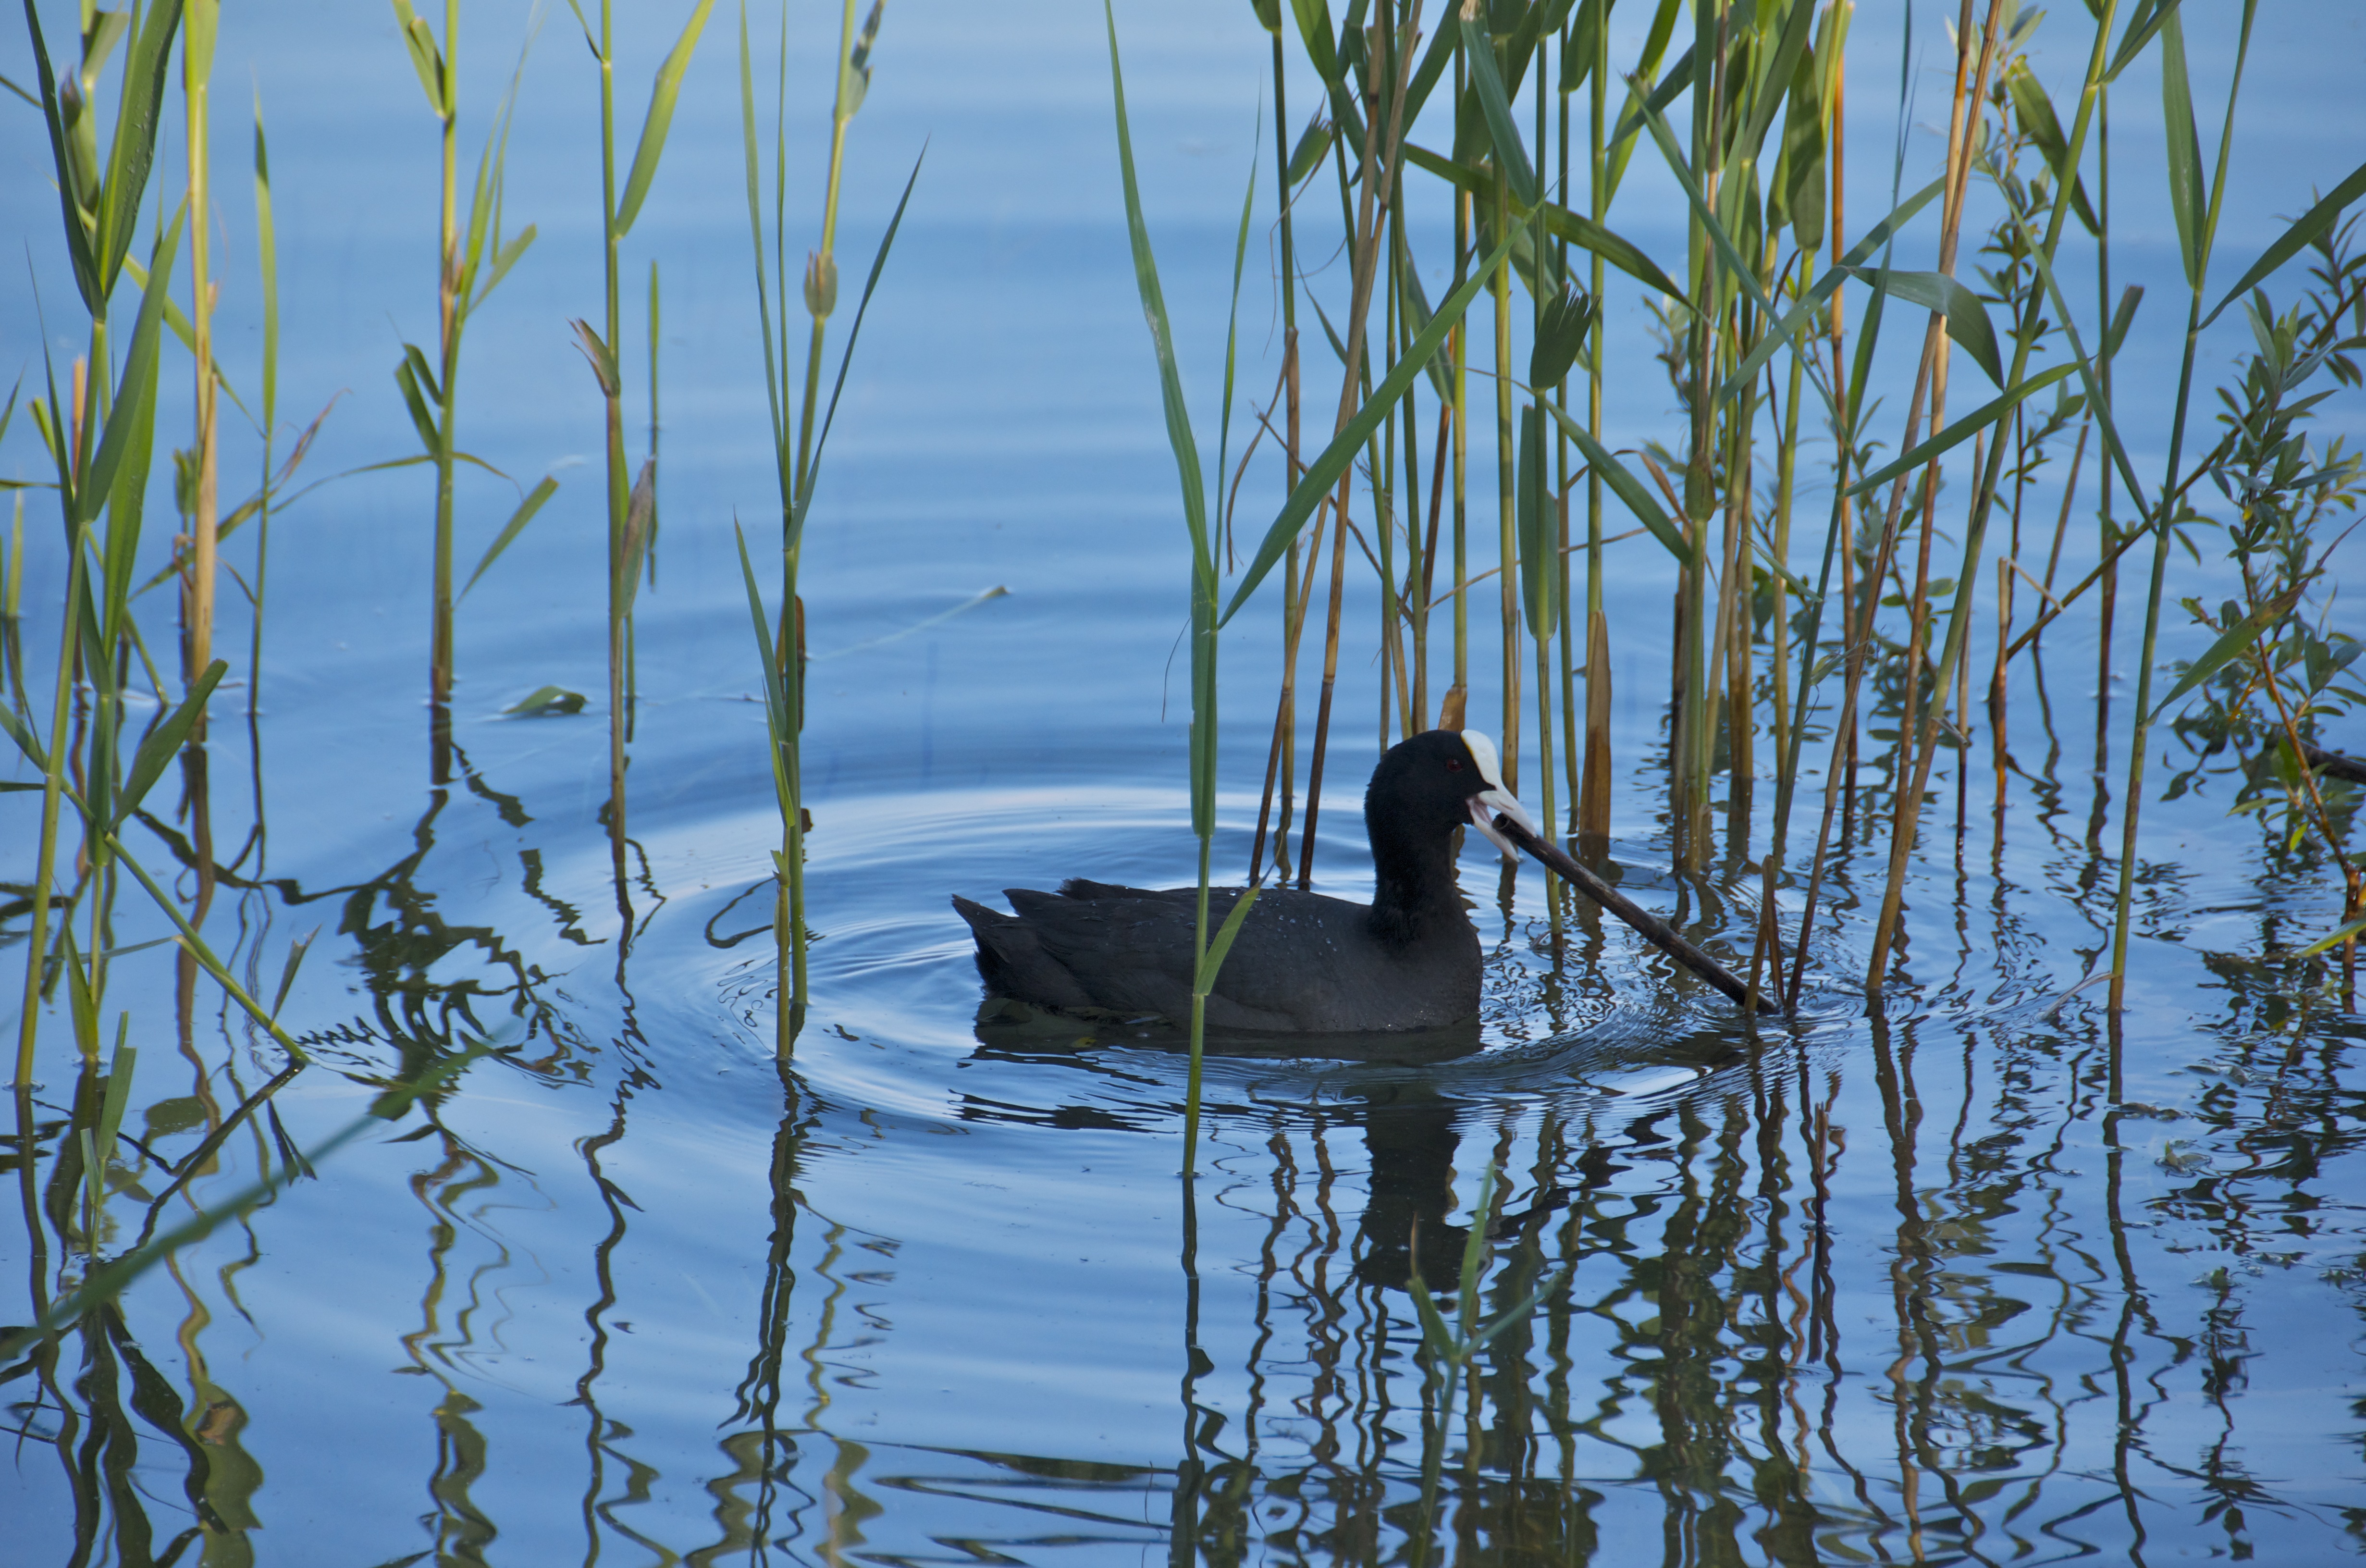
landscape, tree, water, nature, swamp, bird, lake, reed, pond, wildlife, reflection, fauna, lake view, duck, wetland, habitat, waterfowl, waters, water bird, nature reserve, biotope, blesshuhn, natural environment, ducks geese and swans